Stelio Belloni

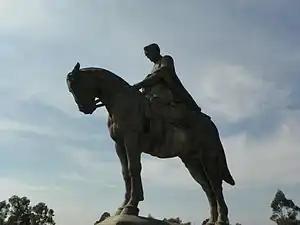
Horseback statue of José Artigas in Minas.

Stelio Belloni (Montevideo, 23 August 1920 - 9 September 1989) was a Uruguayan sculptor.